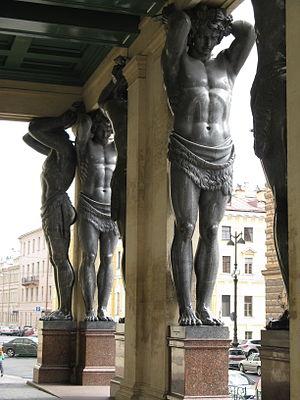
Le Nouvel Ermitage fait partie du musée de l’Ermitage à Saint-Pétersbourg. C’est le seul bâtiment de l’ensemble qui ne donne pas sur le quai du Palais ; c’est aussi le premier bâtiment en Russie construit dès l’origine pour servir de musée. Son portique d’entrée avec ses dix atlantes géants est célèbre dans l’Europe entière. Il donne rue Millionnaïa, rue parallèle à la Néva.
En architecture, un atlante ou télamon est une variante masculine de la cariatide.
Le portique du Nouvel Ermitage est formé par une galerie située devant l'entrée du Nouvel Ermitage, à l'avant de la façade principale donnant sur la rue Millionnaïa. Jusque dans les années 1920, c'était là que se trouvait l'entrée du musée de l'Ermitage.